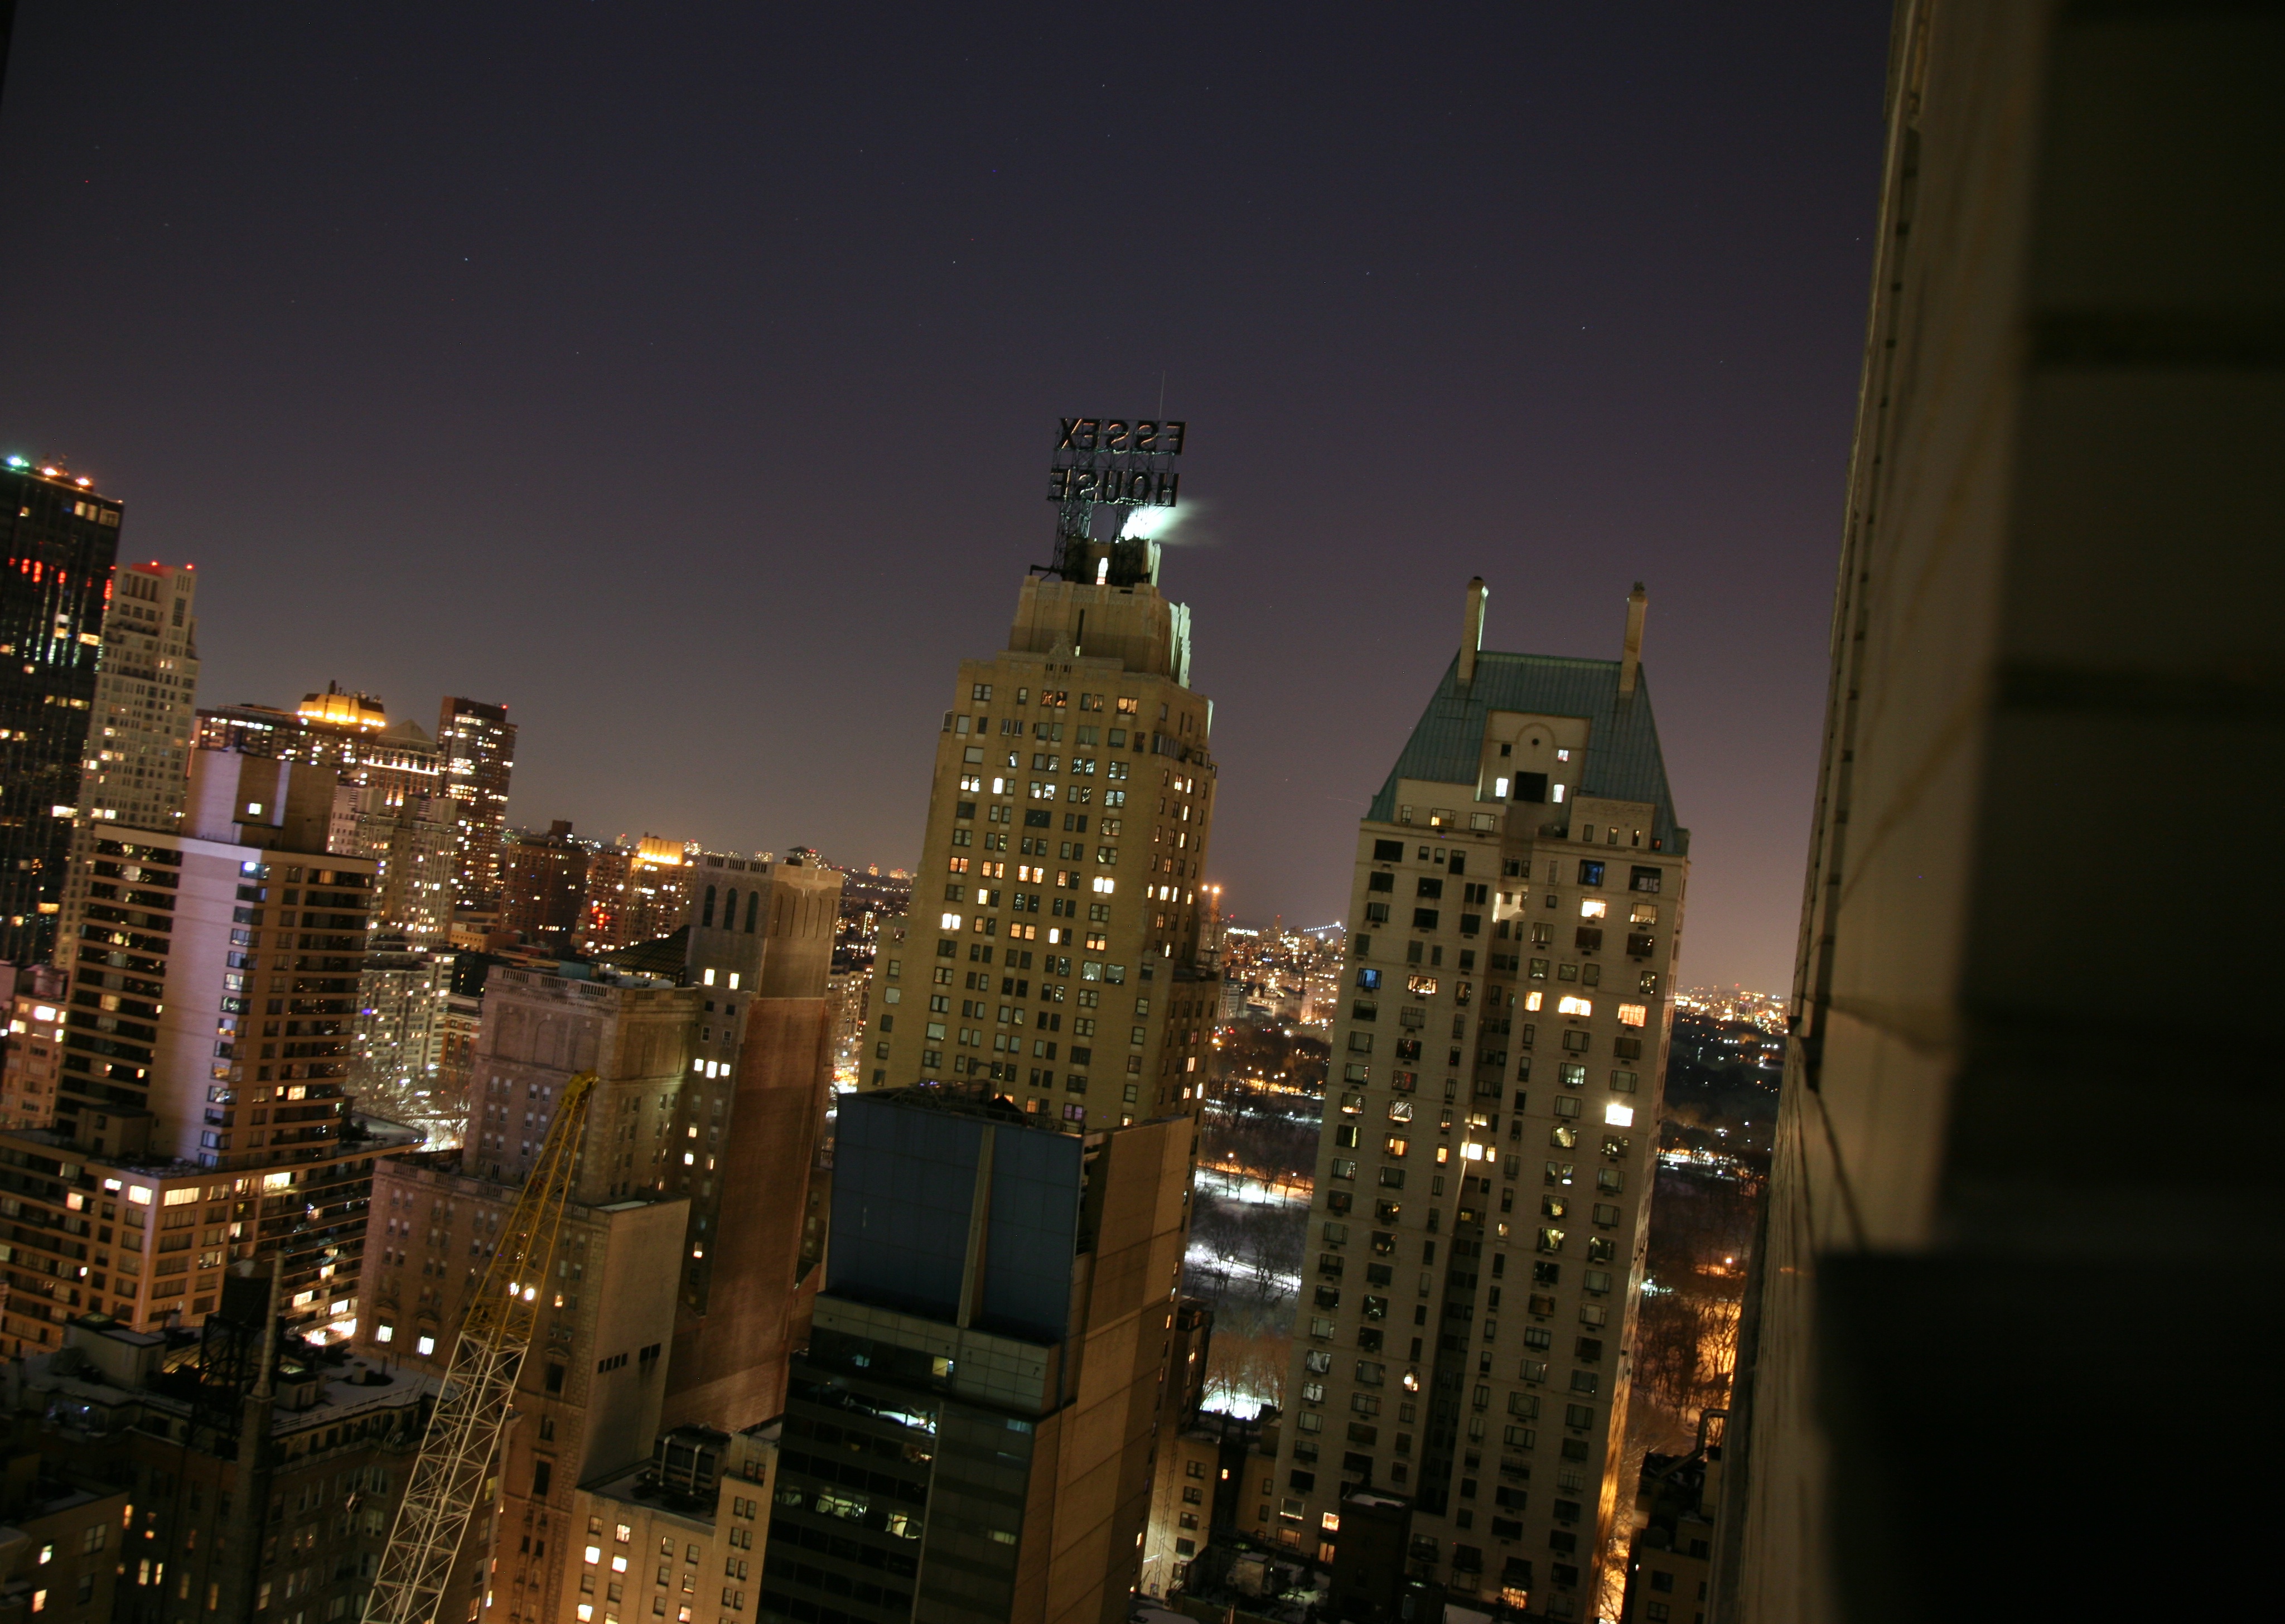
light, architecture, skyline, night, building, city, skyscraper, cityscape, downtown, dusk, evening, reflection, nyc, tower block, newyork, hotel, newyorkcity, ny, nightlights, metropolis, skycraper, midtownwest, parkermeridien, parkermeridienhotel, urban area, human settlement, metropolitan area